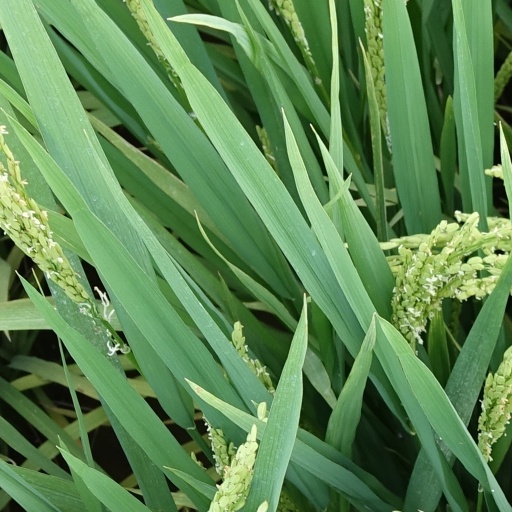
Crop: rice